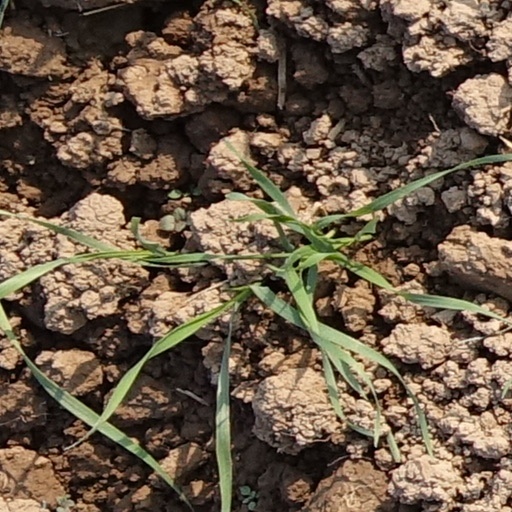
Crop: wheat